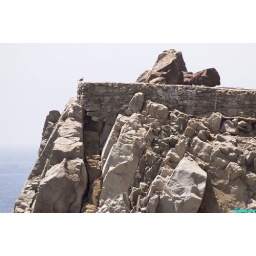
an old piece of pacific coast highway in ventura county....rerouted away from this dangerous section